List of Indian folk dances

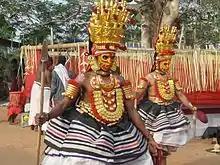
Thirayattam dancers

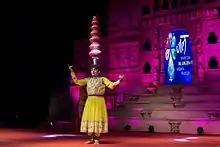
Matki dancer at Jal Mahotsav 2016

Chang Lo (also known as Sua Lua) is performed by the Chang Naga of Nagaland, originally to celebrate victory in war. It is presently a part of community celebrations, such as Poanglem, a three-day festival preceding the harvest. Costumes include the traditional Naga warrior and female finery.